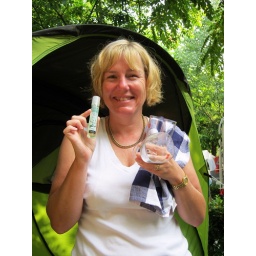
The All in One - shampoo, conditioner, dishwashing, clothes washing and car wash cleaner